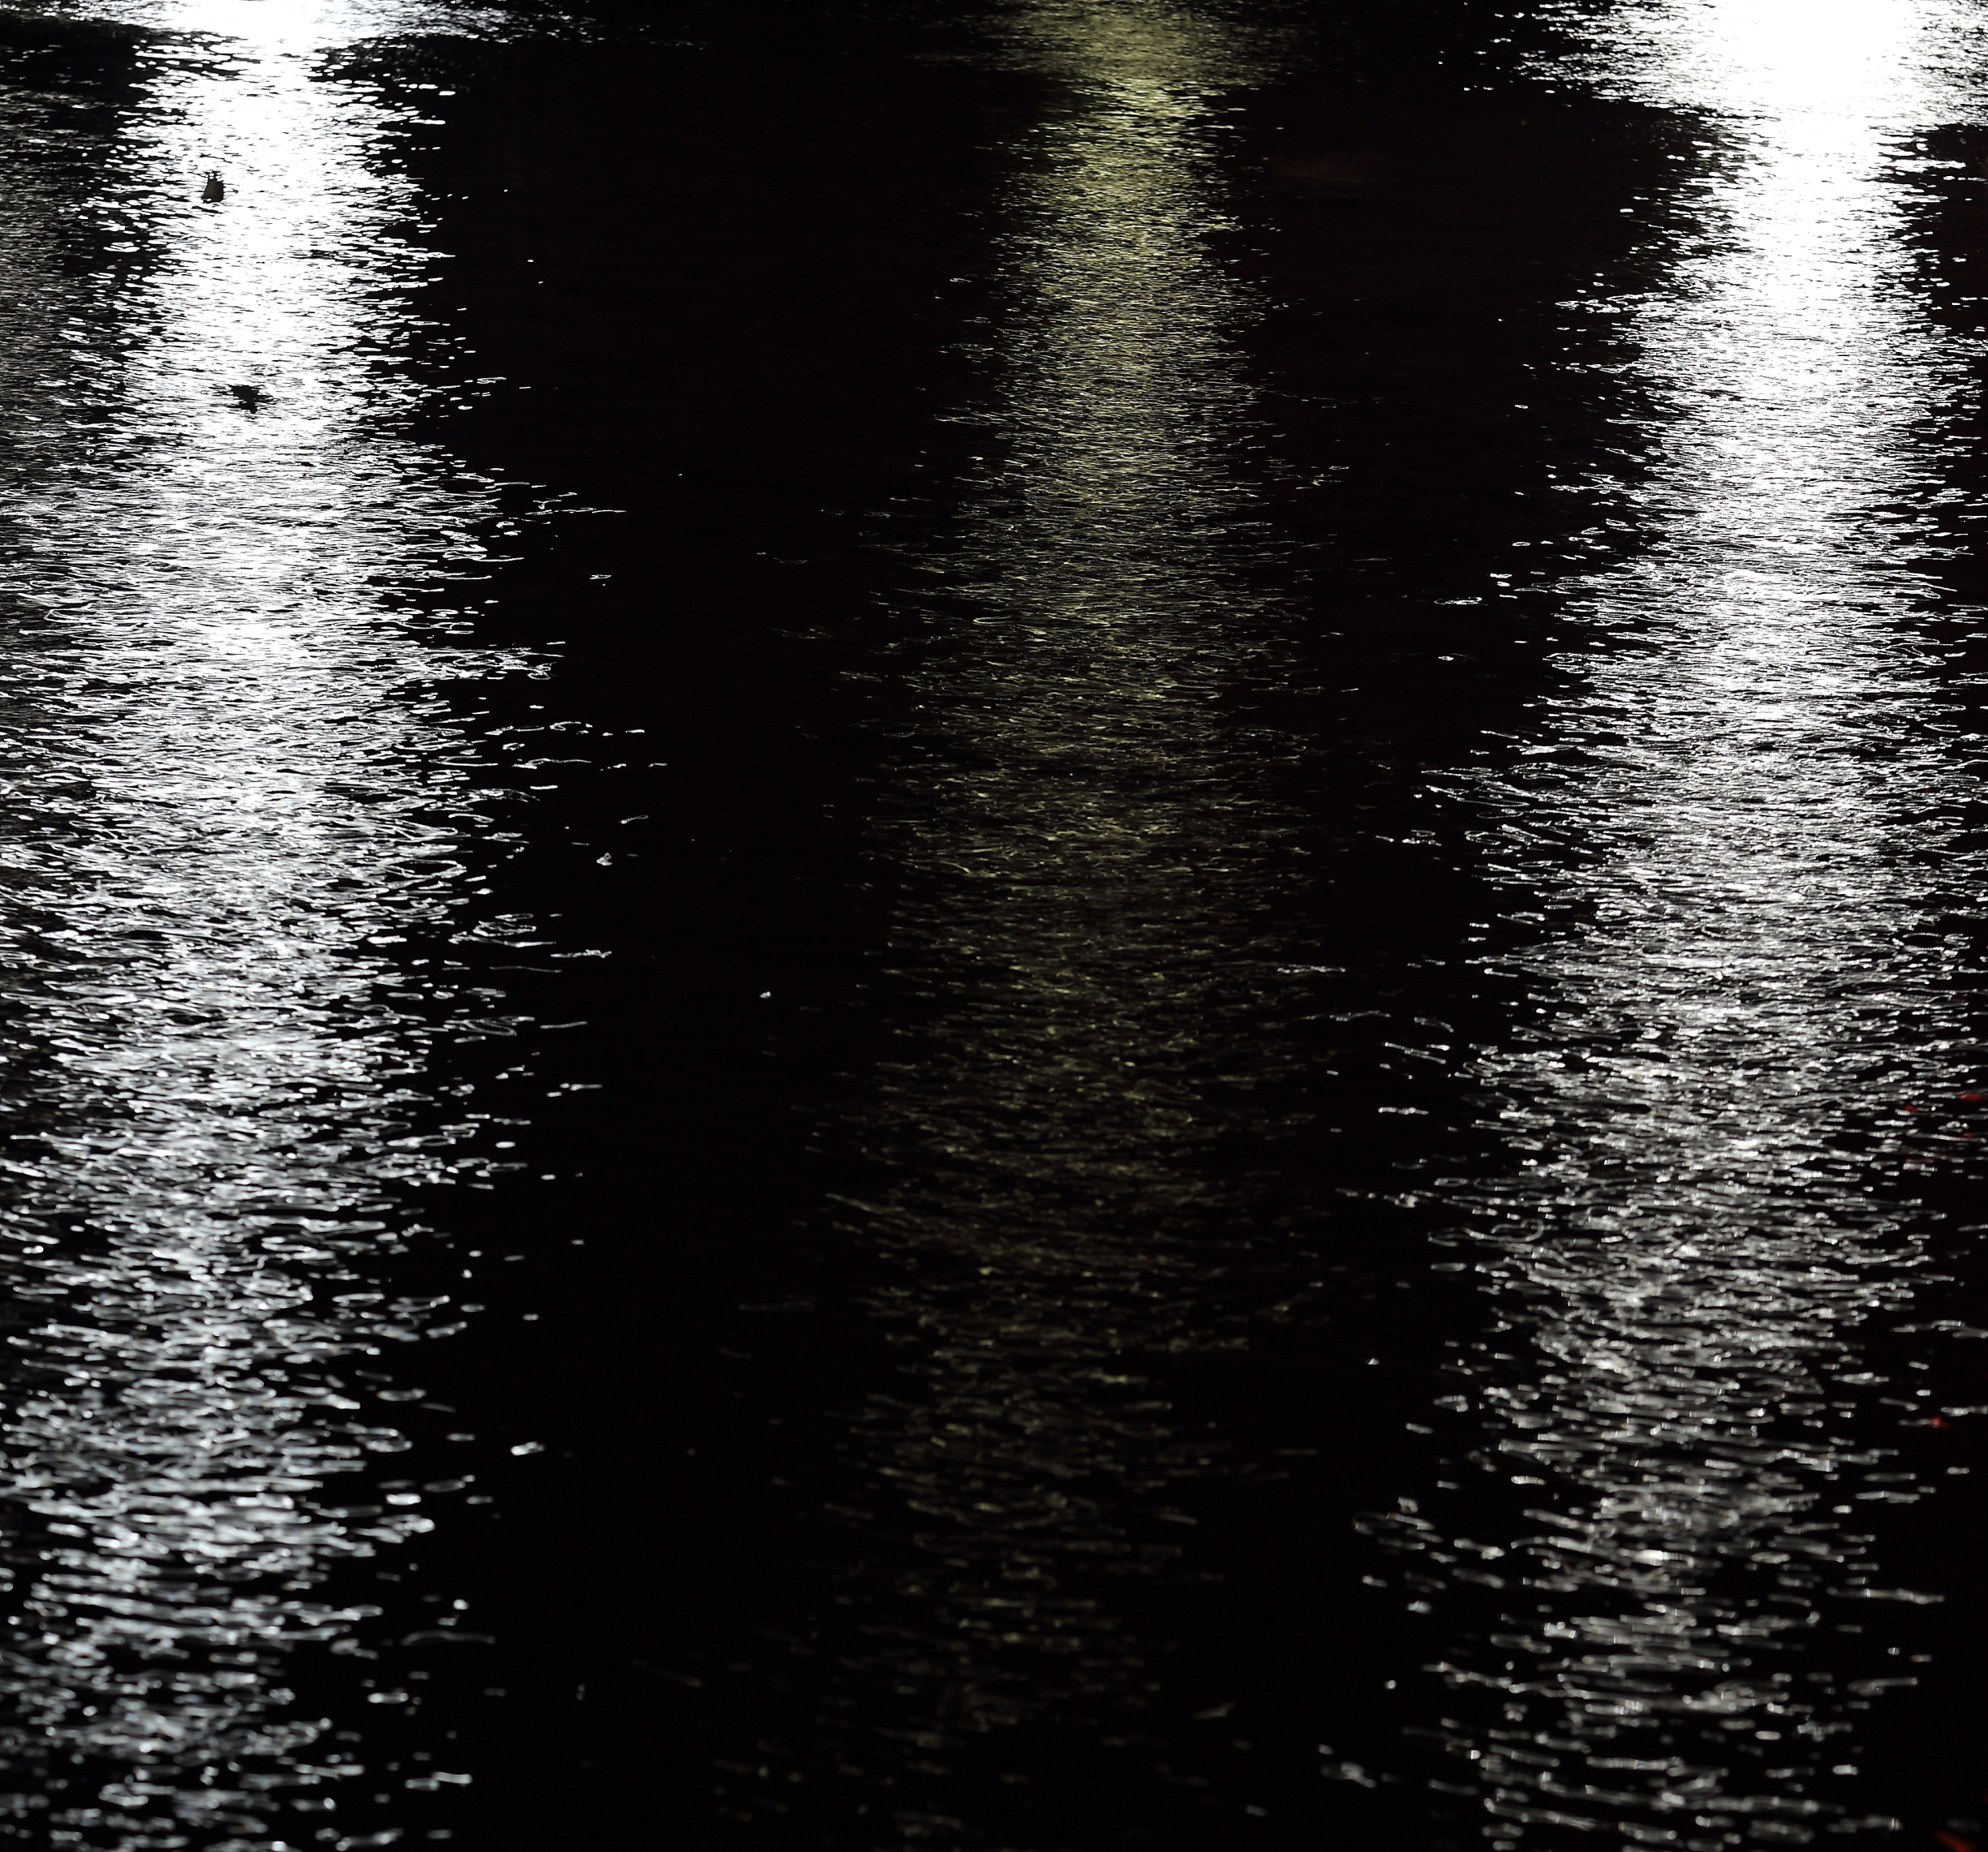
water, black and white, sunlight, texture, leaf, wave, reflection, darkness, monochrome, waterripples, monochrome photography